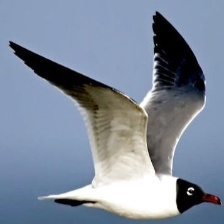
Species: LAUGHING GULL
Scientific name: LEUCOPHAEUS ATRICILLA